Lubin Historical Museum

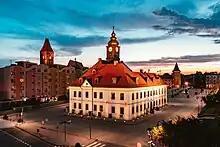
General view

Situated on the first floor from the west side, it is the first stage of touring the museum. It is an information point, a museum store, as well as a press reading room where, apart from daily and weekly newspapers, specialist magazines are available.